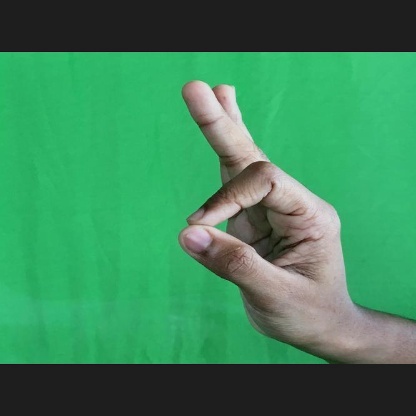
Mudra: Aralam